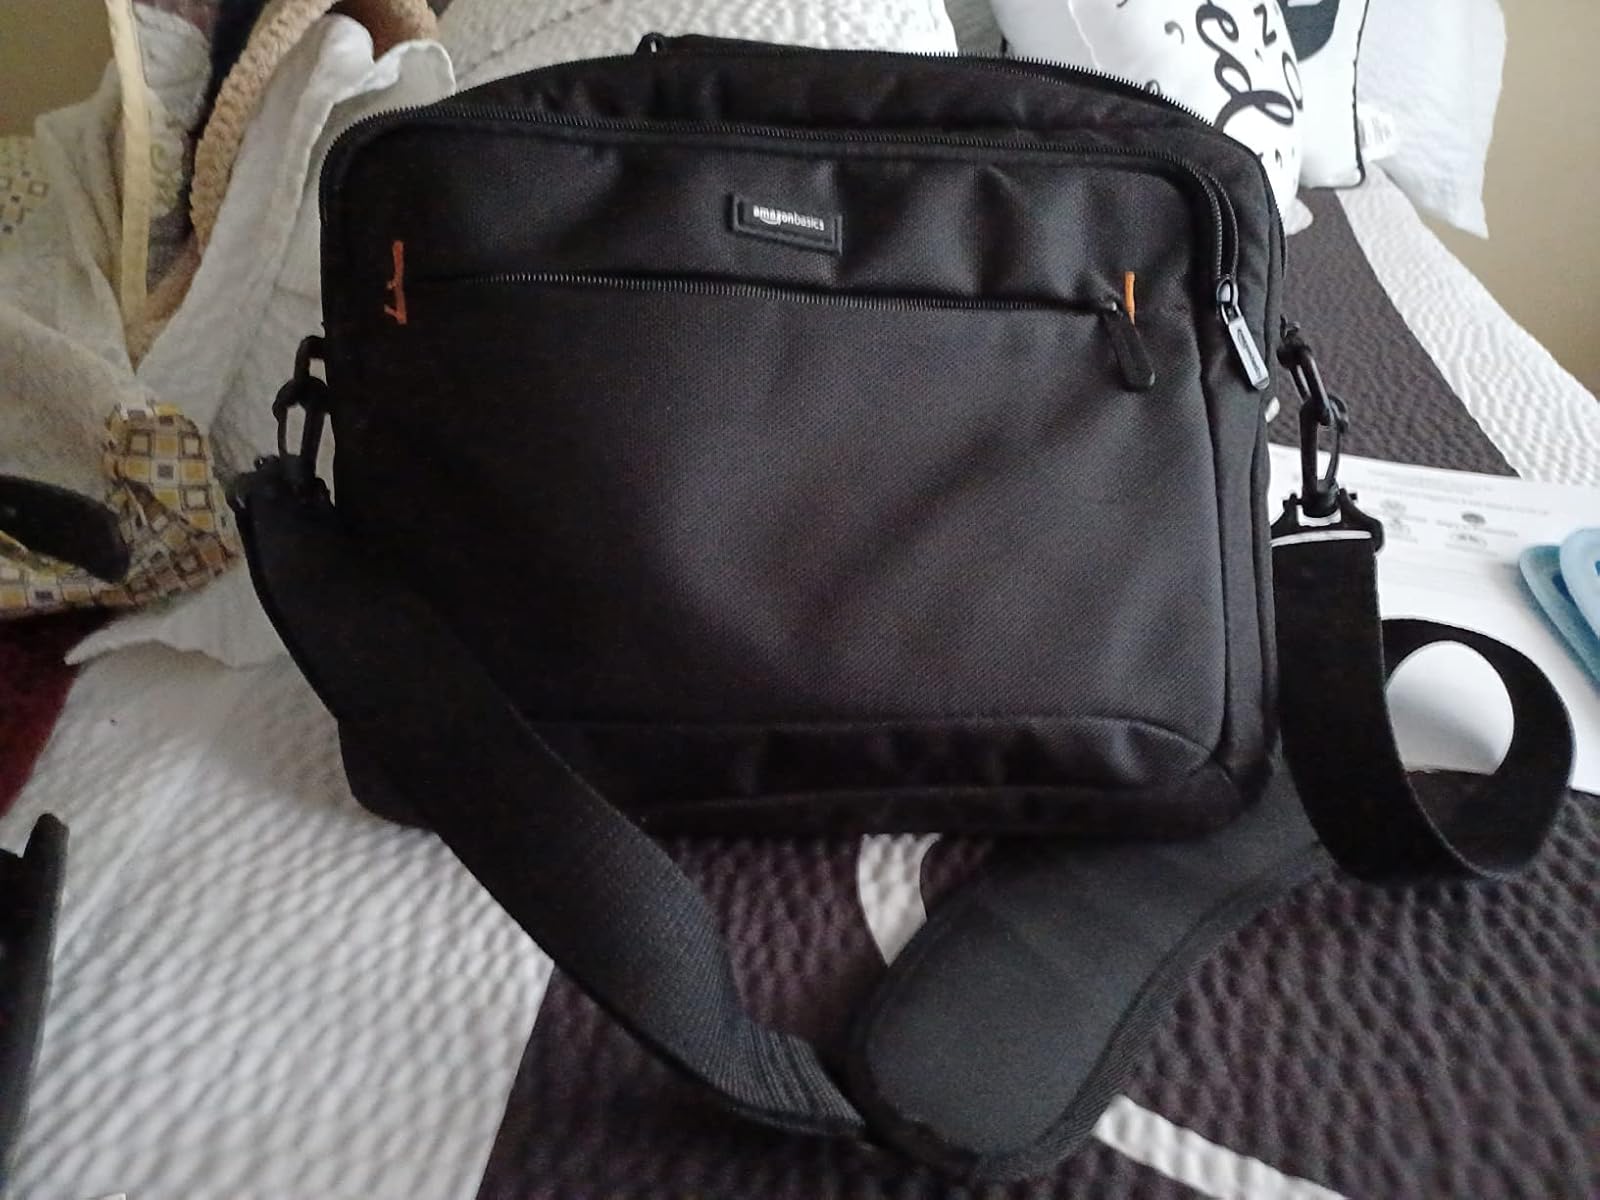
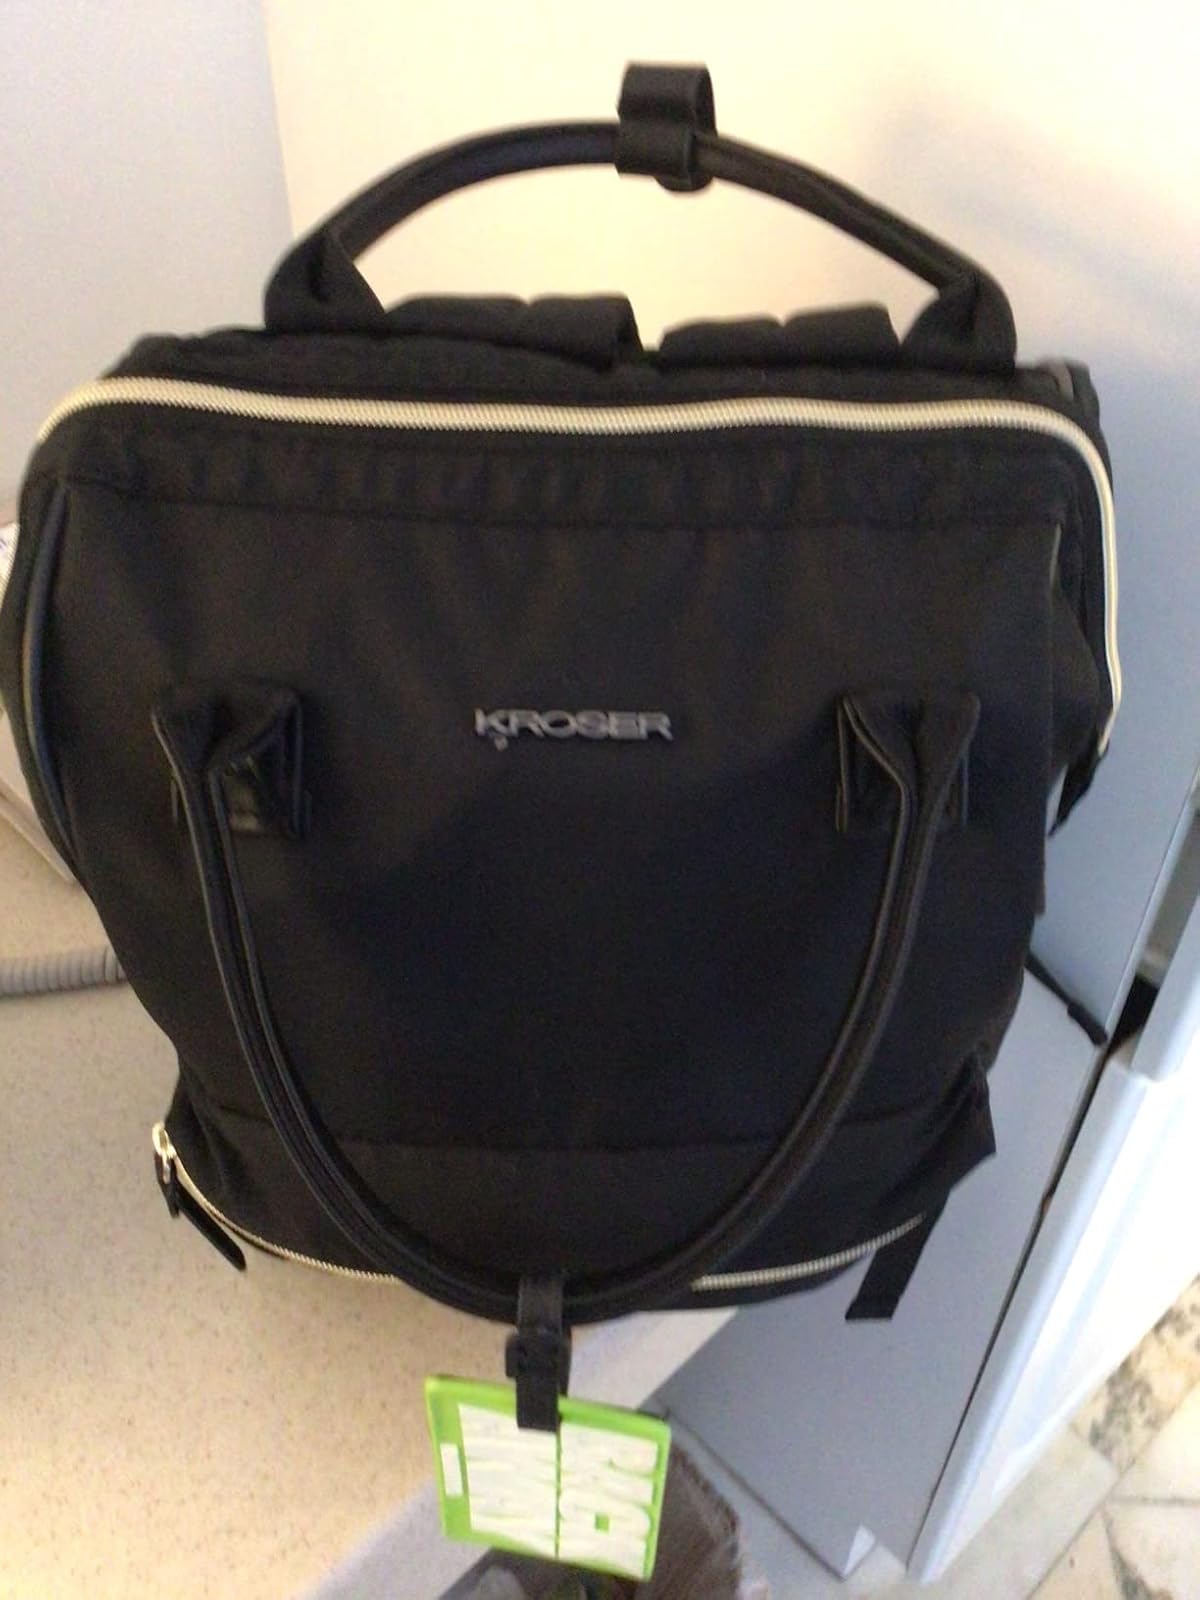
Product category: bag
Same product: no